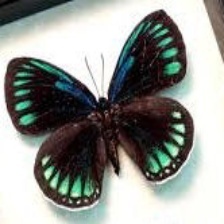
Species: ATALA
Butterfly family (ImageNet category): lycaenid_butterfly